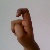
The image shows a hand gesture representing the letter 'X' in Indian Sign Language.